Fantasy Life

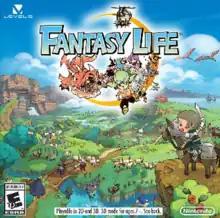
North American cover art

is a 2012 role-playing life simulation game developed and published by Level-5 for the Nintendo 3DS. The game was originally released in Japan in 2012, with Nintendo releasing the game internationally in 2014. The game was written and produced by Akihiro Hino with music by Nobuo Uematsu. A sequel, "", was released in 2025.